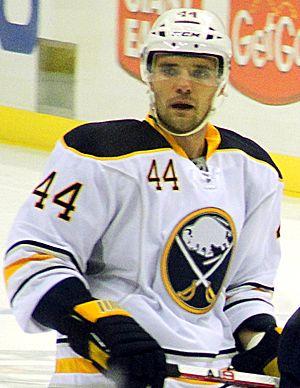
Andrej Sekera est un joueur professionnel de hockey sur glace slovaque. Il évolue au poste de défenseur.